Prescription drug addiction

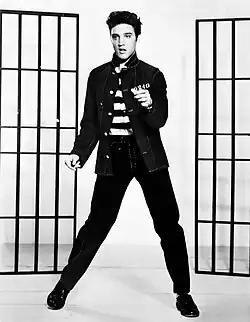
Elvis Presley, a famous American singer, died from a long-term addiction to a combination of depression drugs.

Syndromes of overdose of stimulants may include tremor, confusion, hallucinations, anxiety and seizures.